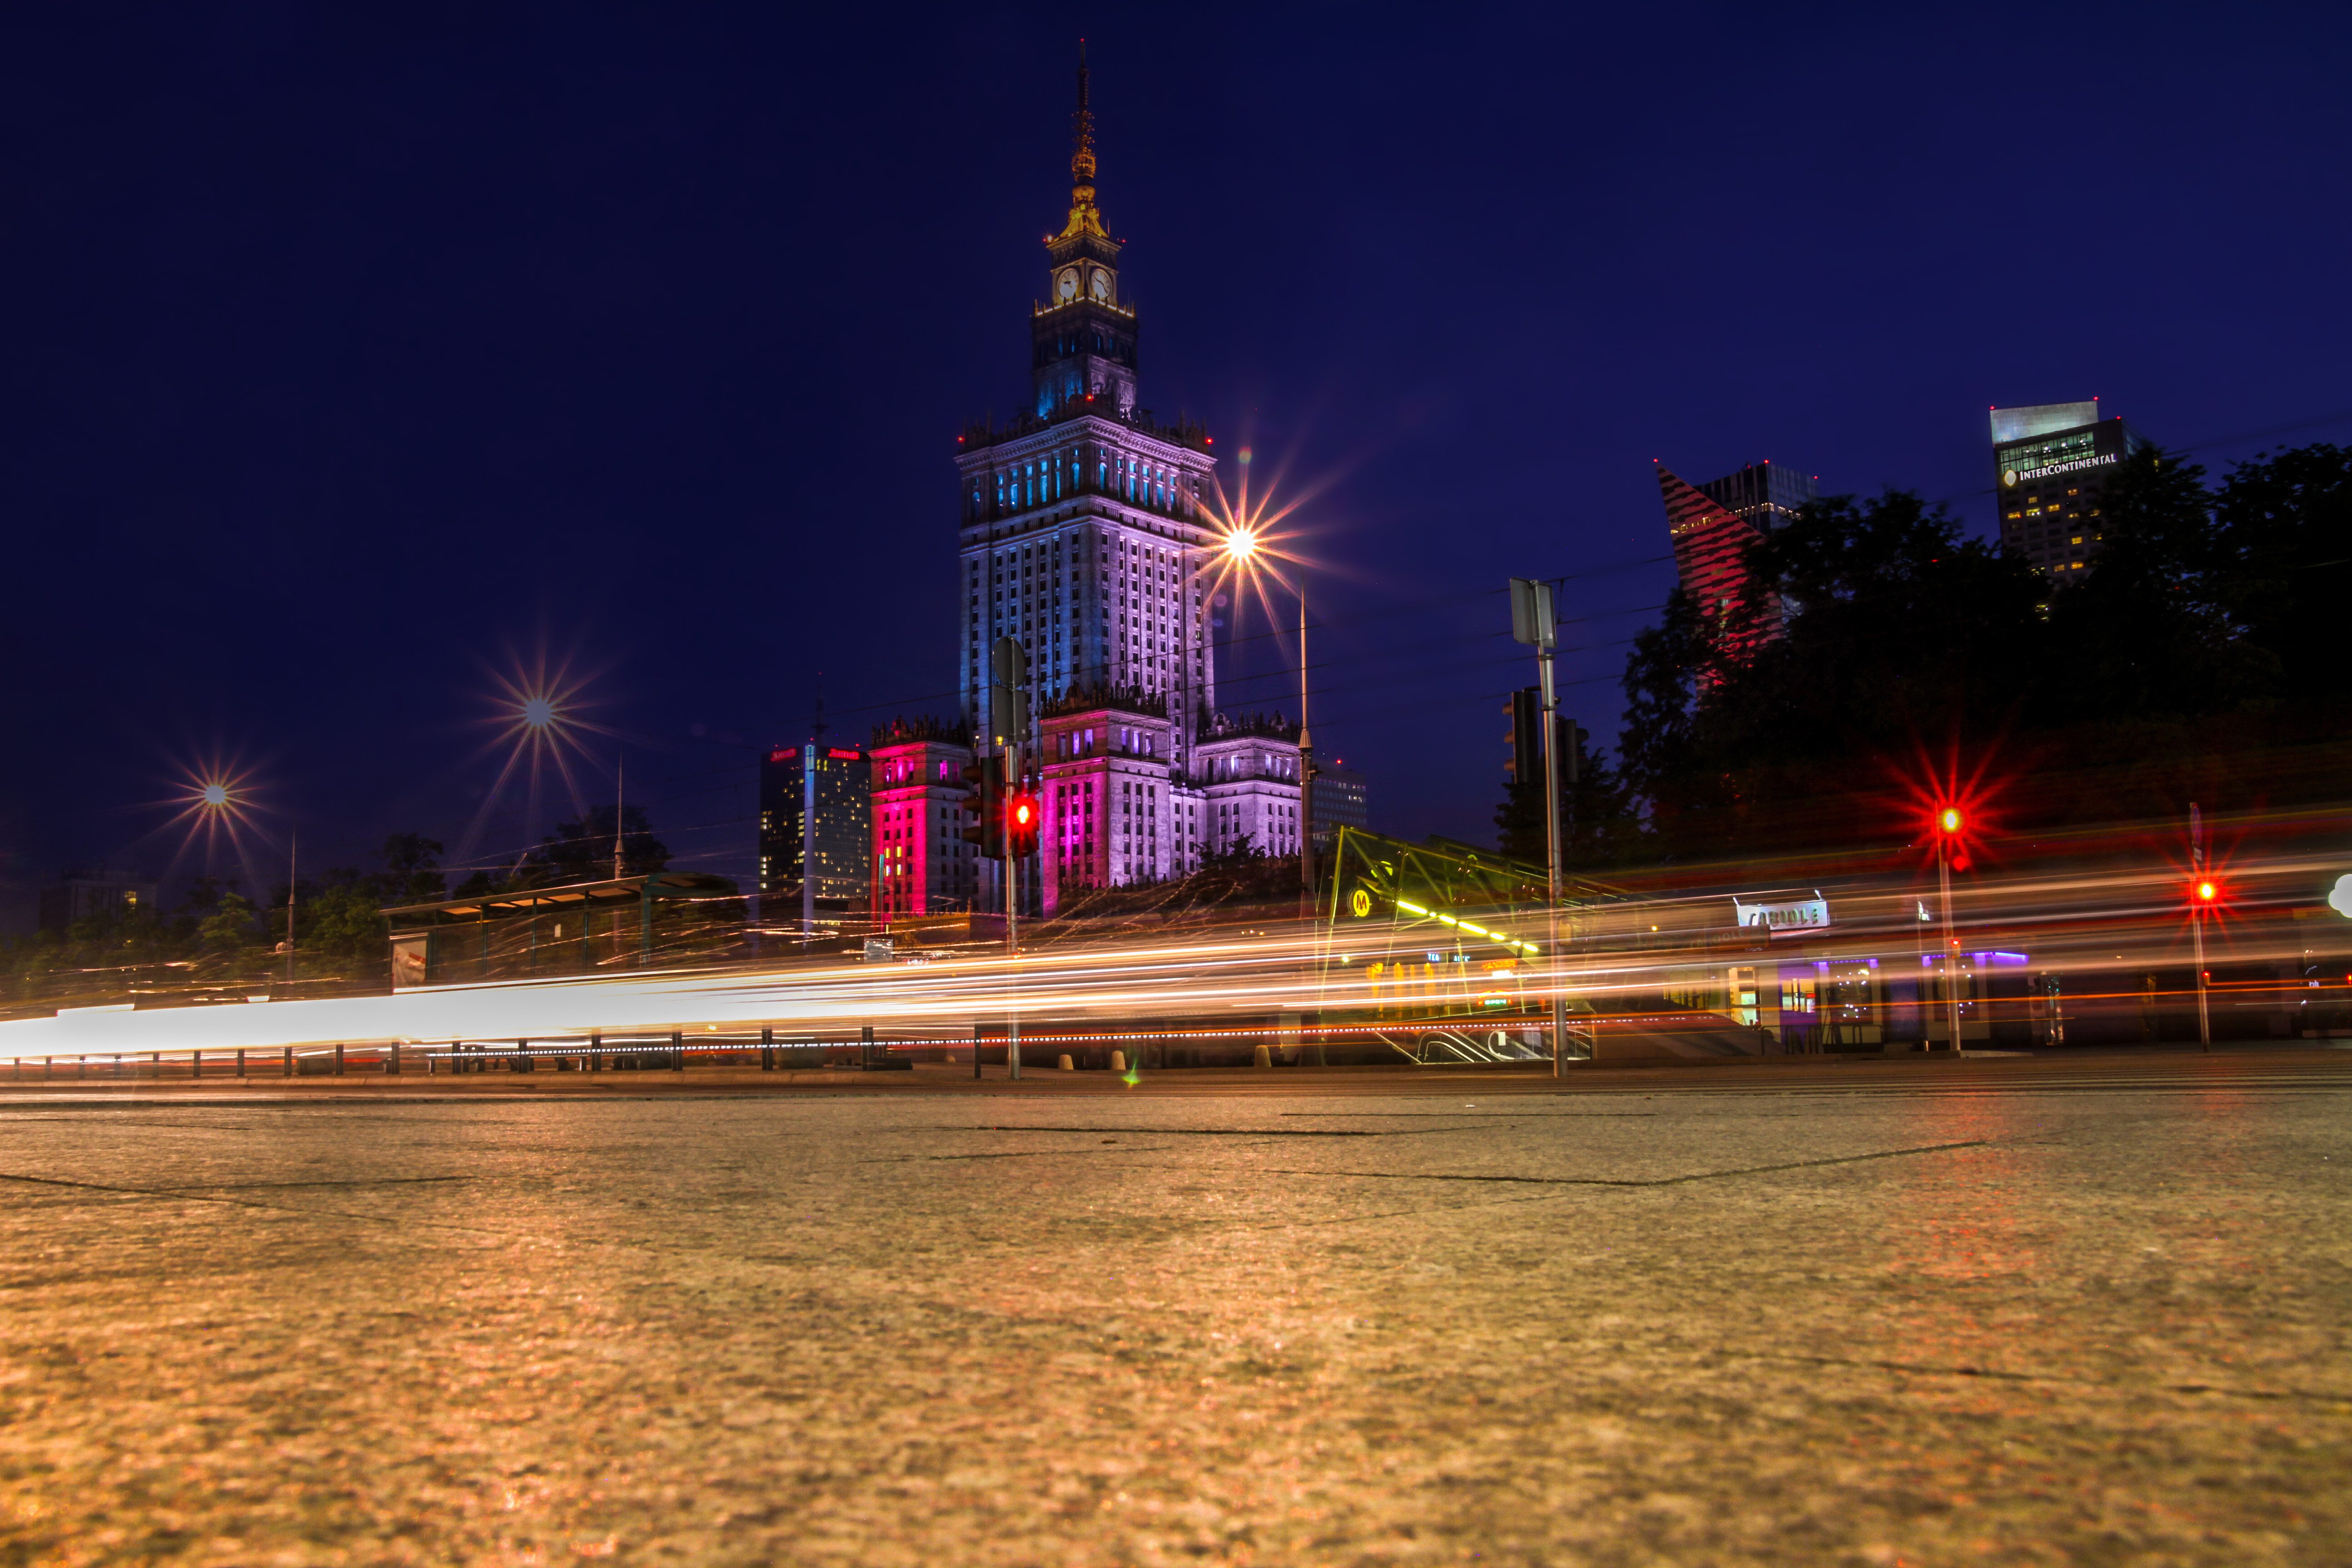
light, skyline, night, town, palace, city, skyscraper, urban, cityscape, downtown, travel, dusk, evening, reflection, tower, landmark, long, science, exposure, skyscrapers, buildings, poland, culture, palac, polska, polish, warsaw, warszawa, kultury, nauki